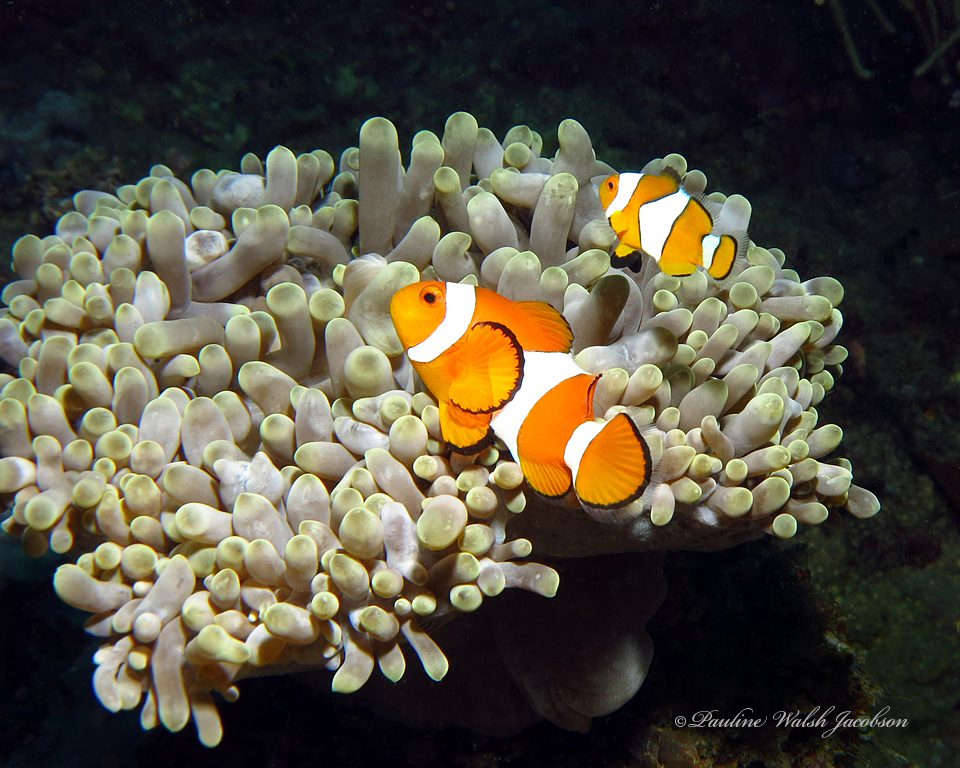
Amphiprion ocellaris (Ocellaris Anemonefish)